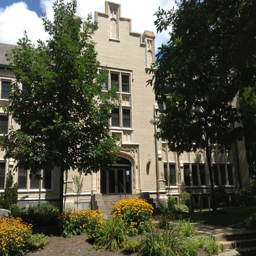
the stone may be a lighter color , but several buildings have styles you 're also likely to find on a college campus !